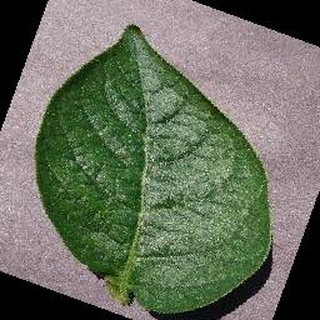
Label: healthy_potato